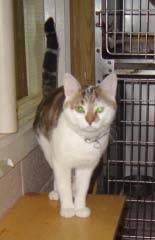
cat